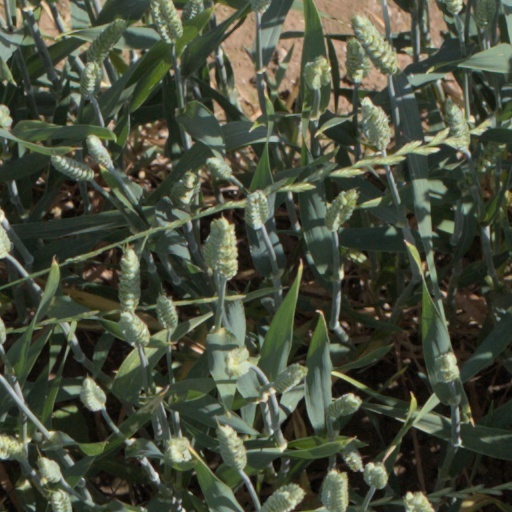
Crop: wheat